S-bot mobile robot

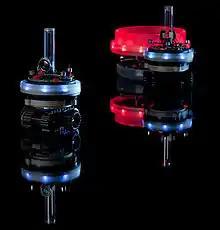
S-bot mobile robot.

The s-bot is a small (15 cm) differential wheeled (with additional tracks) mobile robot developed at the LIS (Laboratory of Intelligent Systems) at the EPFL in Lausanne, Switzerland between 2001 and 2004. Targeted to swarm robotics, a field of artificial intelligence, it was developed within the Swarm-bots project, a Future and Emerging Technologies project coordinated by Prof. Marco Dorigo. Built by a small team of engineers (Francesco Mondada, André Guignard, Michael Bonani and Stéphane Magnenat) of the group of Prof. Dario Floreano and with the help of student projects, it is considered at the time of completion as one of the most complex and featured robots ever for its size. The s-bot was ranked on position 39 in the list of “The 50 Best Robots Ever” (fiction or real) by the Wired magazine in 2006.